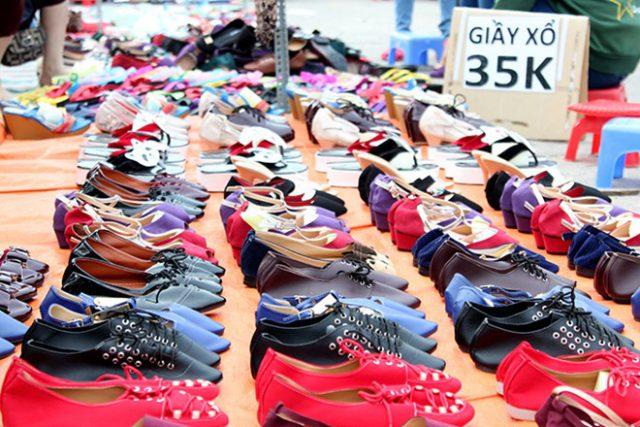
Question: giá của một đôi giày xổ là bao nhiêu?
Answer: một gôi giày xổ có giá là 35 000 đồng